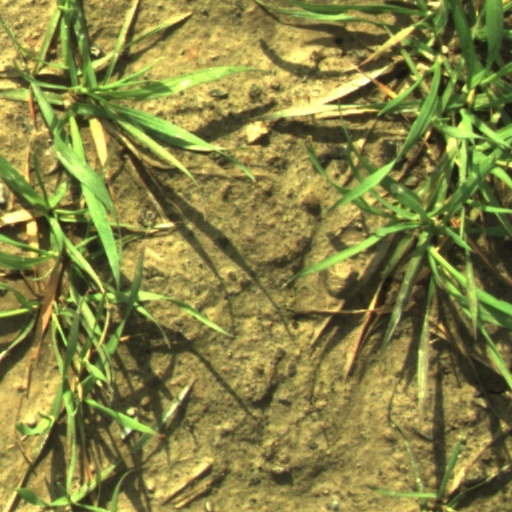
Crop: wheat